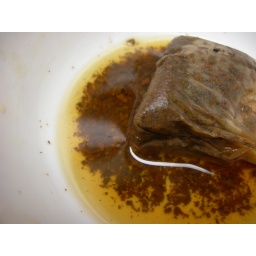
I was trying to age some newspaper with tea and liked the way the tea looked in the white bowl.